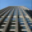
Label: skyscraper